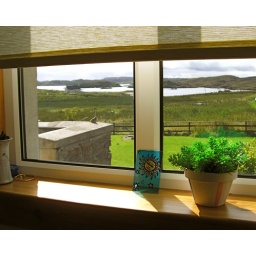
This bird enjoyed sunbathing near my front door last summer